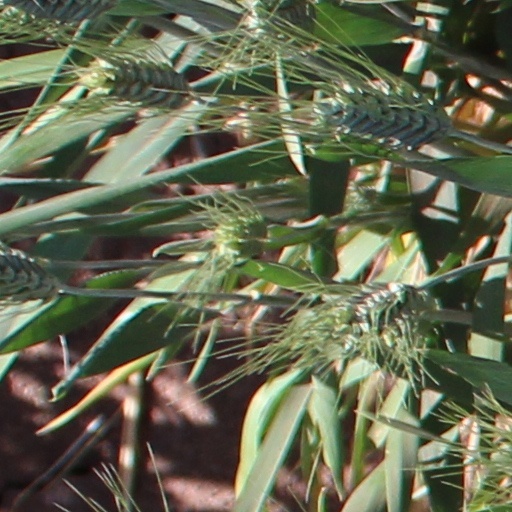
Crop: wheat